Electoral Palace, Koblenz

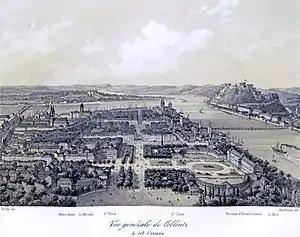
Aerial view of the palace, Koblenz and the Rhine, second half of the 19th century

The old electoral residence, Schloss Philippsburg in Ehrenbreitstein, was in urgent need of repair and from the point of view of the new archbishop and elector, a member of the Saxon-Polish royal family, was beneath his station. The estates, who did not readily accept the need for a new building, were only persuaded after lengthy discussion to agree to paying for it. The building was finally erected in 1777–1793 in a new section of Koblenz called Neustadt. The original chief architect was the Parisian Pierre Michel d’Ixnard, who had already designed several buildings in South Germany. A first draft of the plans made in 1776, by others had been for a horseshoe-shaped design farther away from the river and farther north, facing the old city centre; probably on the request of Clemens Wenceslaus, d'Ixnard changed the site and the orientation. However, after criticism of his plans, a report was commissioned from the Academy of Architects in Paris, which confirmed some of the criticism. He was let go on 18 December 1779 and was replaced on the Academy's recommendation by another French architect, Antoine-François Peyre the Younger, whose modified plans submitted in 1780 produced the smaller and simpler structure which was built. The exterior was complete by 1784.